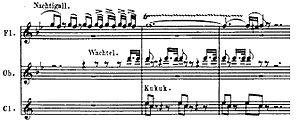
La symphonie nᵒ 6 en fa majeur, opus 68, dite Pastorale, de Ludwig van Beethoven, est composée entre 1805 et 1808. Beethoven l'intitule précisément dans une lettre à Breitkopf & Härtel: Symphonie Pastorale, ou Souvenir de la vie rustique, plutôt émotion exprimée que peinture descriptive et la co-dédie au prince Lobkowitz et au comte Razumovsky. L'œuvre est créée le 22 décembre 1808 au Theater an der Wien de Vienne et publiée en avril 1809 chez Breitkopf & Härtel, jouée et publiée en même temps que la 5°.